Indestructible (video game)

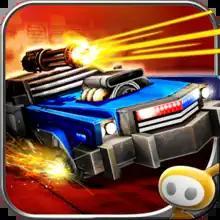
Official Google Play icon

Indestructible is a freemium vehicular combat video game developed by Glu Mobile for iOS and Android mobile devices (2012).